Academic dress of the University of Nottingham

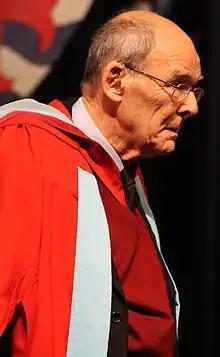
The Australian philosopher David Malet Armstrong receiving an honorary degree in 2007

In general, the academic dress of the University of Nottingham dates from the award of its Royal Charter in 1948. Prior to this date, (the then) University College, Nottingham taught students for University of London examinations and "Nottingham graduates" were actually London graduates and wore the appropriate dress. There was, however, a unique Nottingham undergraduate gown. This still exists but, like equivalent gowns at most other universities, is now very rarely seen.